Edward Topham

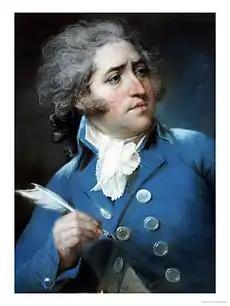
Edward Topham by John Russell,

Edward Topham (1751–1820) was an English journalist and playwright, who publicized the Wold Cottage meteorite which fell on his property.